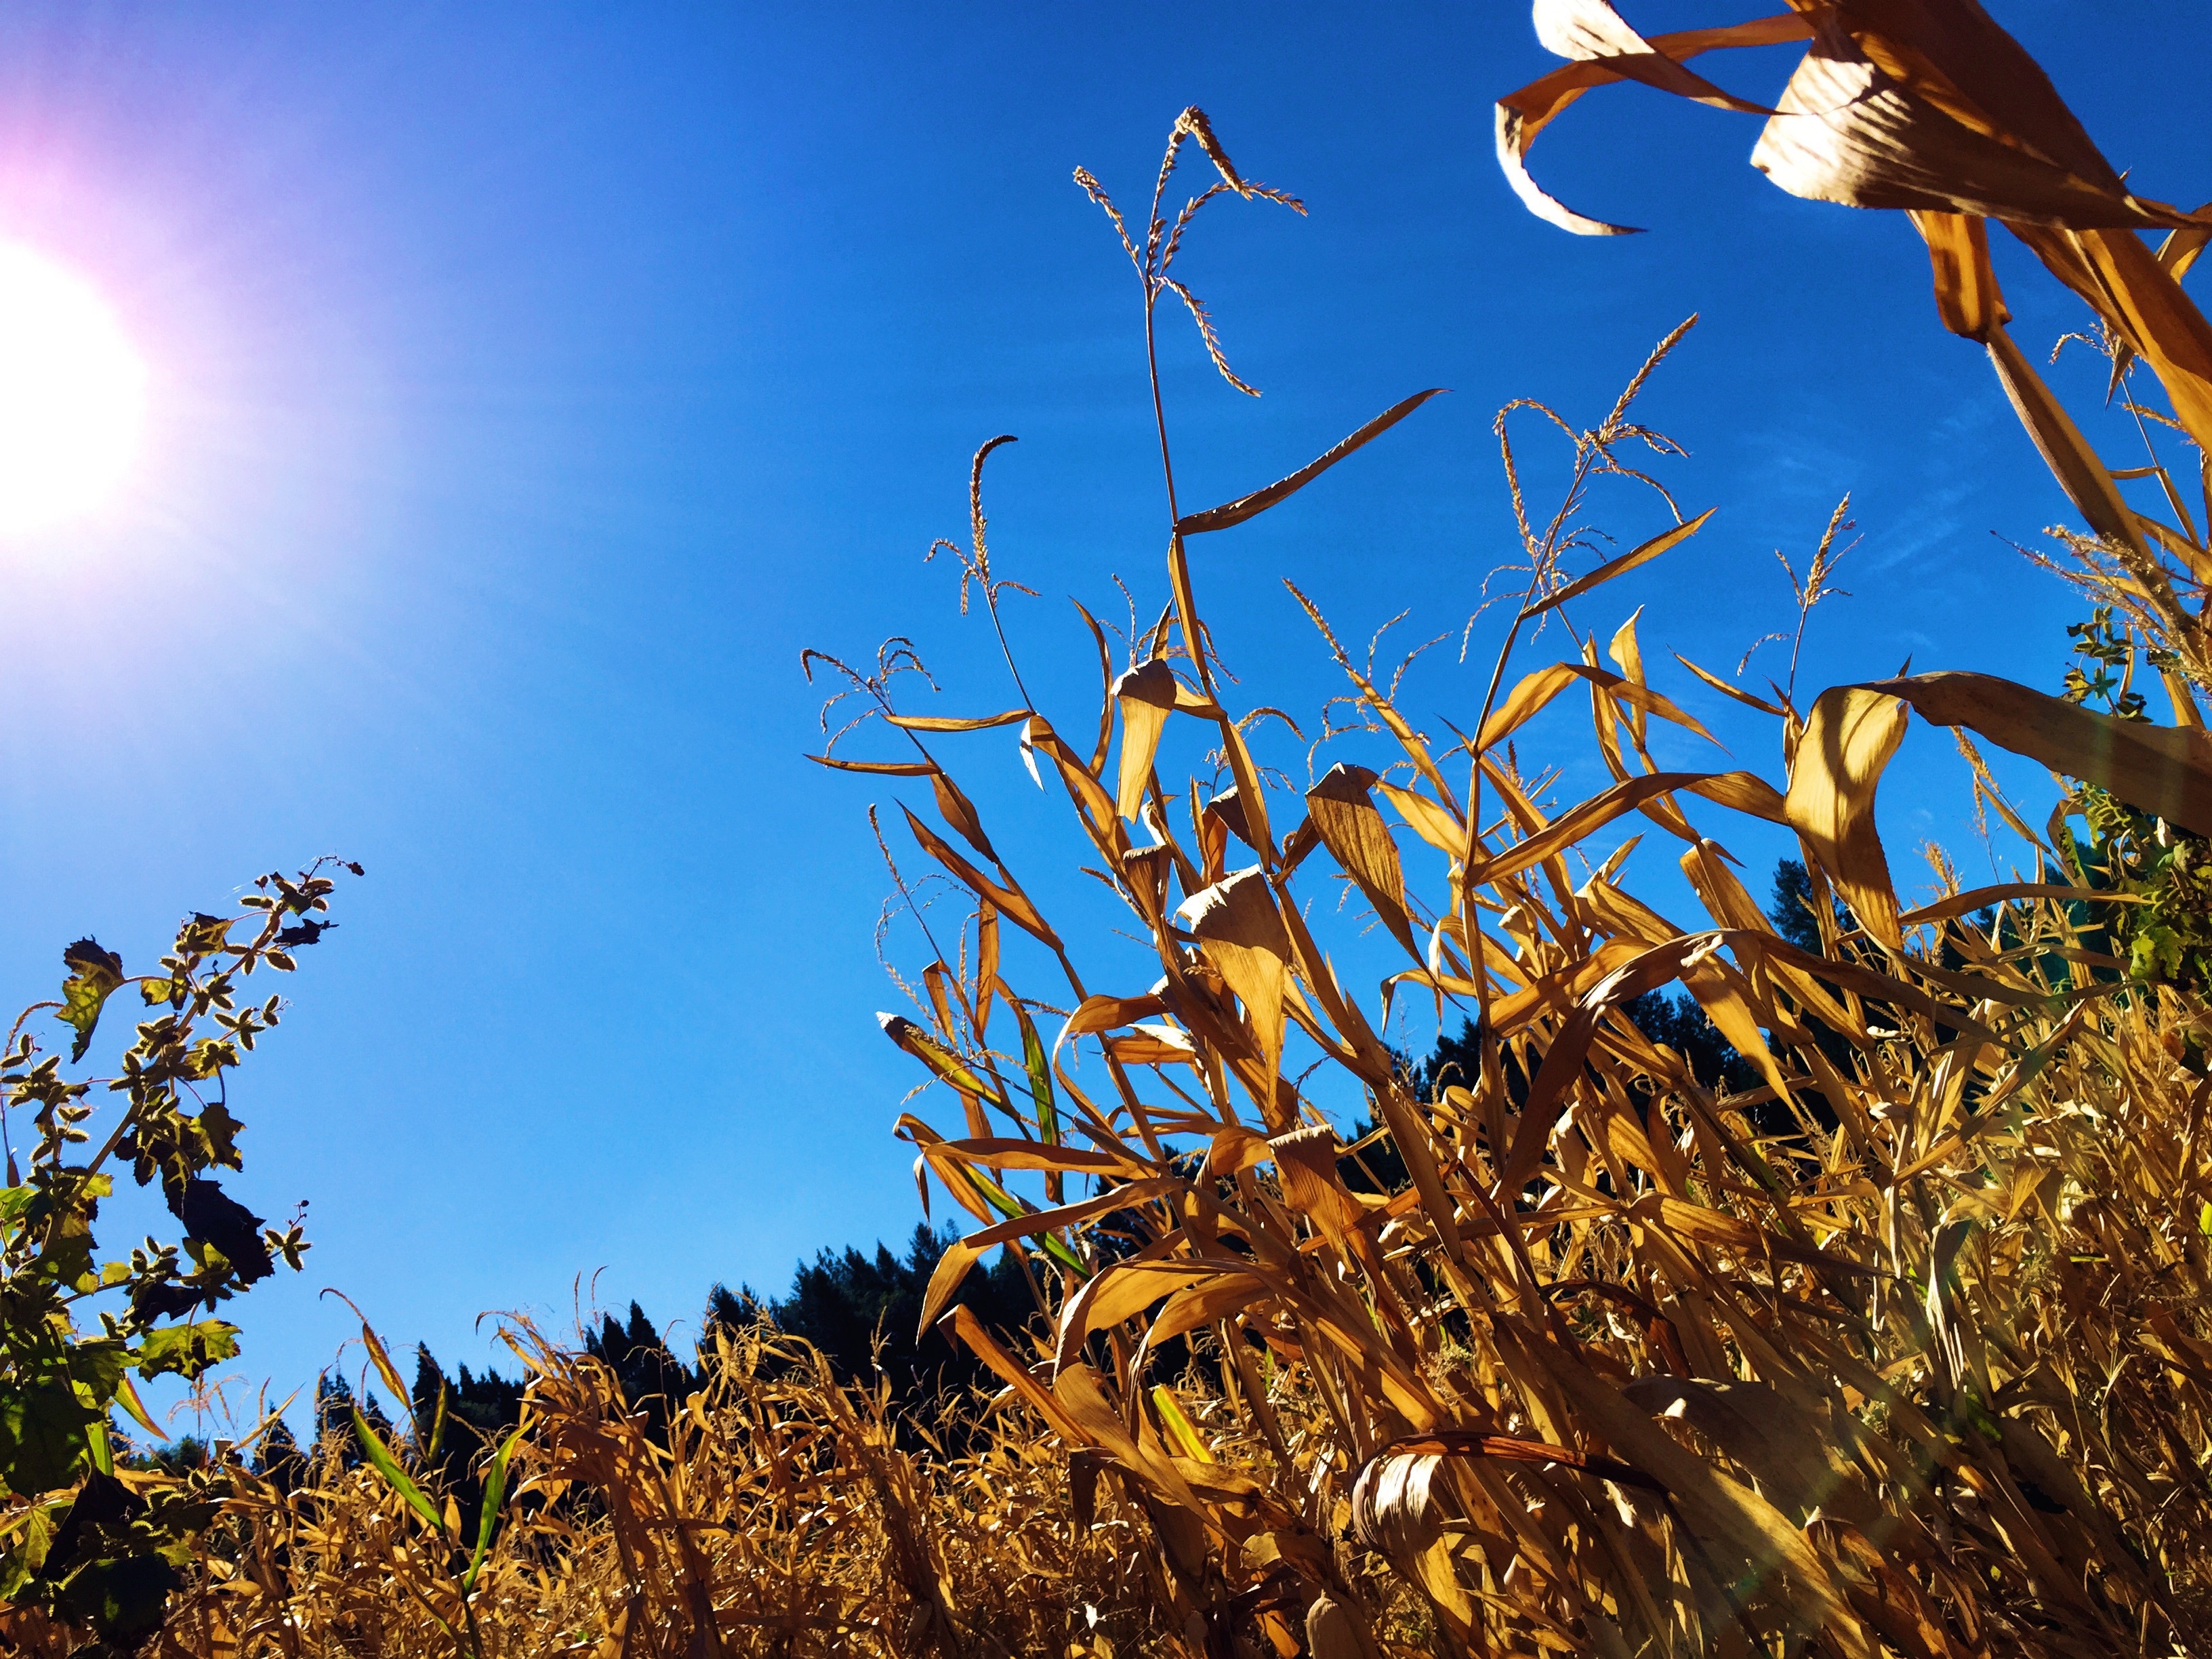
nature, grass, plant, sky, field, sunlight, leaf, flower, wind, food, harvest, vegetable, crop, natural, autumn, corn, agriculture, healthy, flora, maize, grass family